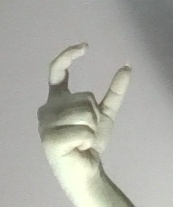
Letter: nun